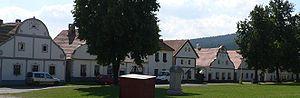
Le baroque rural, en tchèque selské baroko, parfois aussi traduit en français par baroque paysan ou encore par baroque populaire, est un style d'architecture populaire utilisé principalement en Bohême du Sud au XIXe siècle. Même s'il est un mélange d'architecture classiciste et baroque, il s'agit d'un style à part entière. Il apparaît bien après l'époque baroque. Les monuments les plus anciens de style baroque rural datent des années 1820. Ce style architectural a atteint son apogée dans les années 1860.
Holašovice est un hameau de la commune de Jankov, dans le district de České Budějovice, région de Bohême-du-Sud, en République tchèque. On y trouve un ensemble unique de fermes et de bâtiments dans le style appelé « baroque rural », construit dans les années 1770 et inscrit sur la liste du patrimoine mondial de l'UNESCO en 1998.